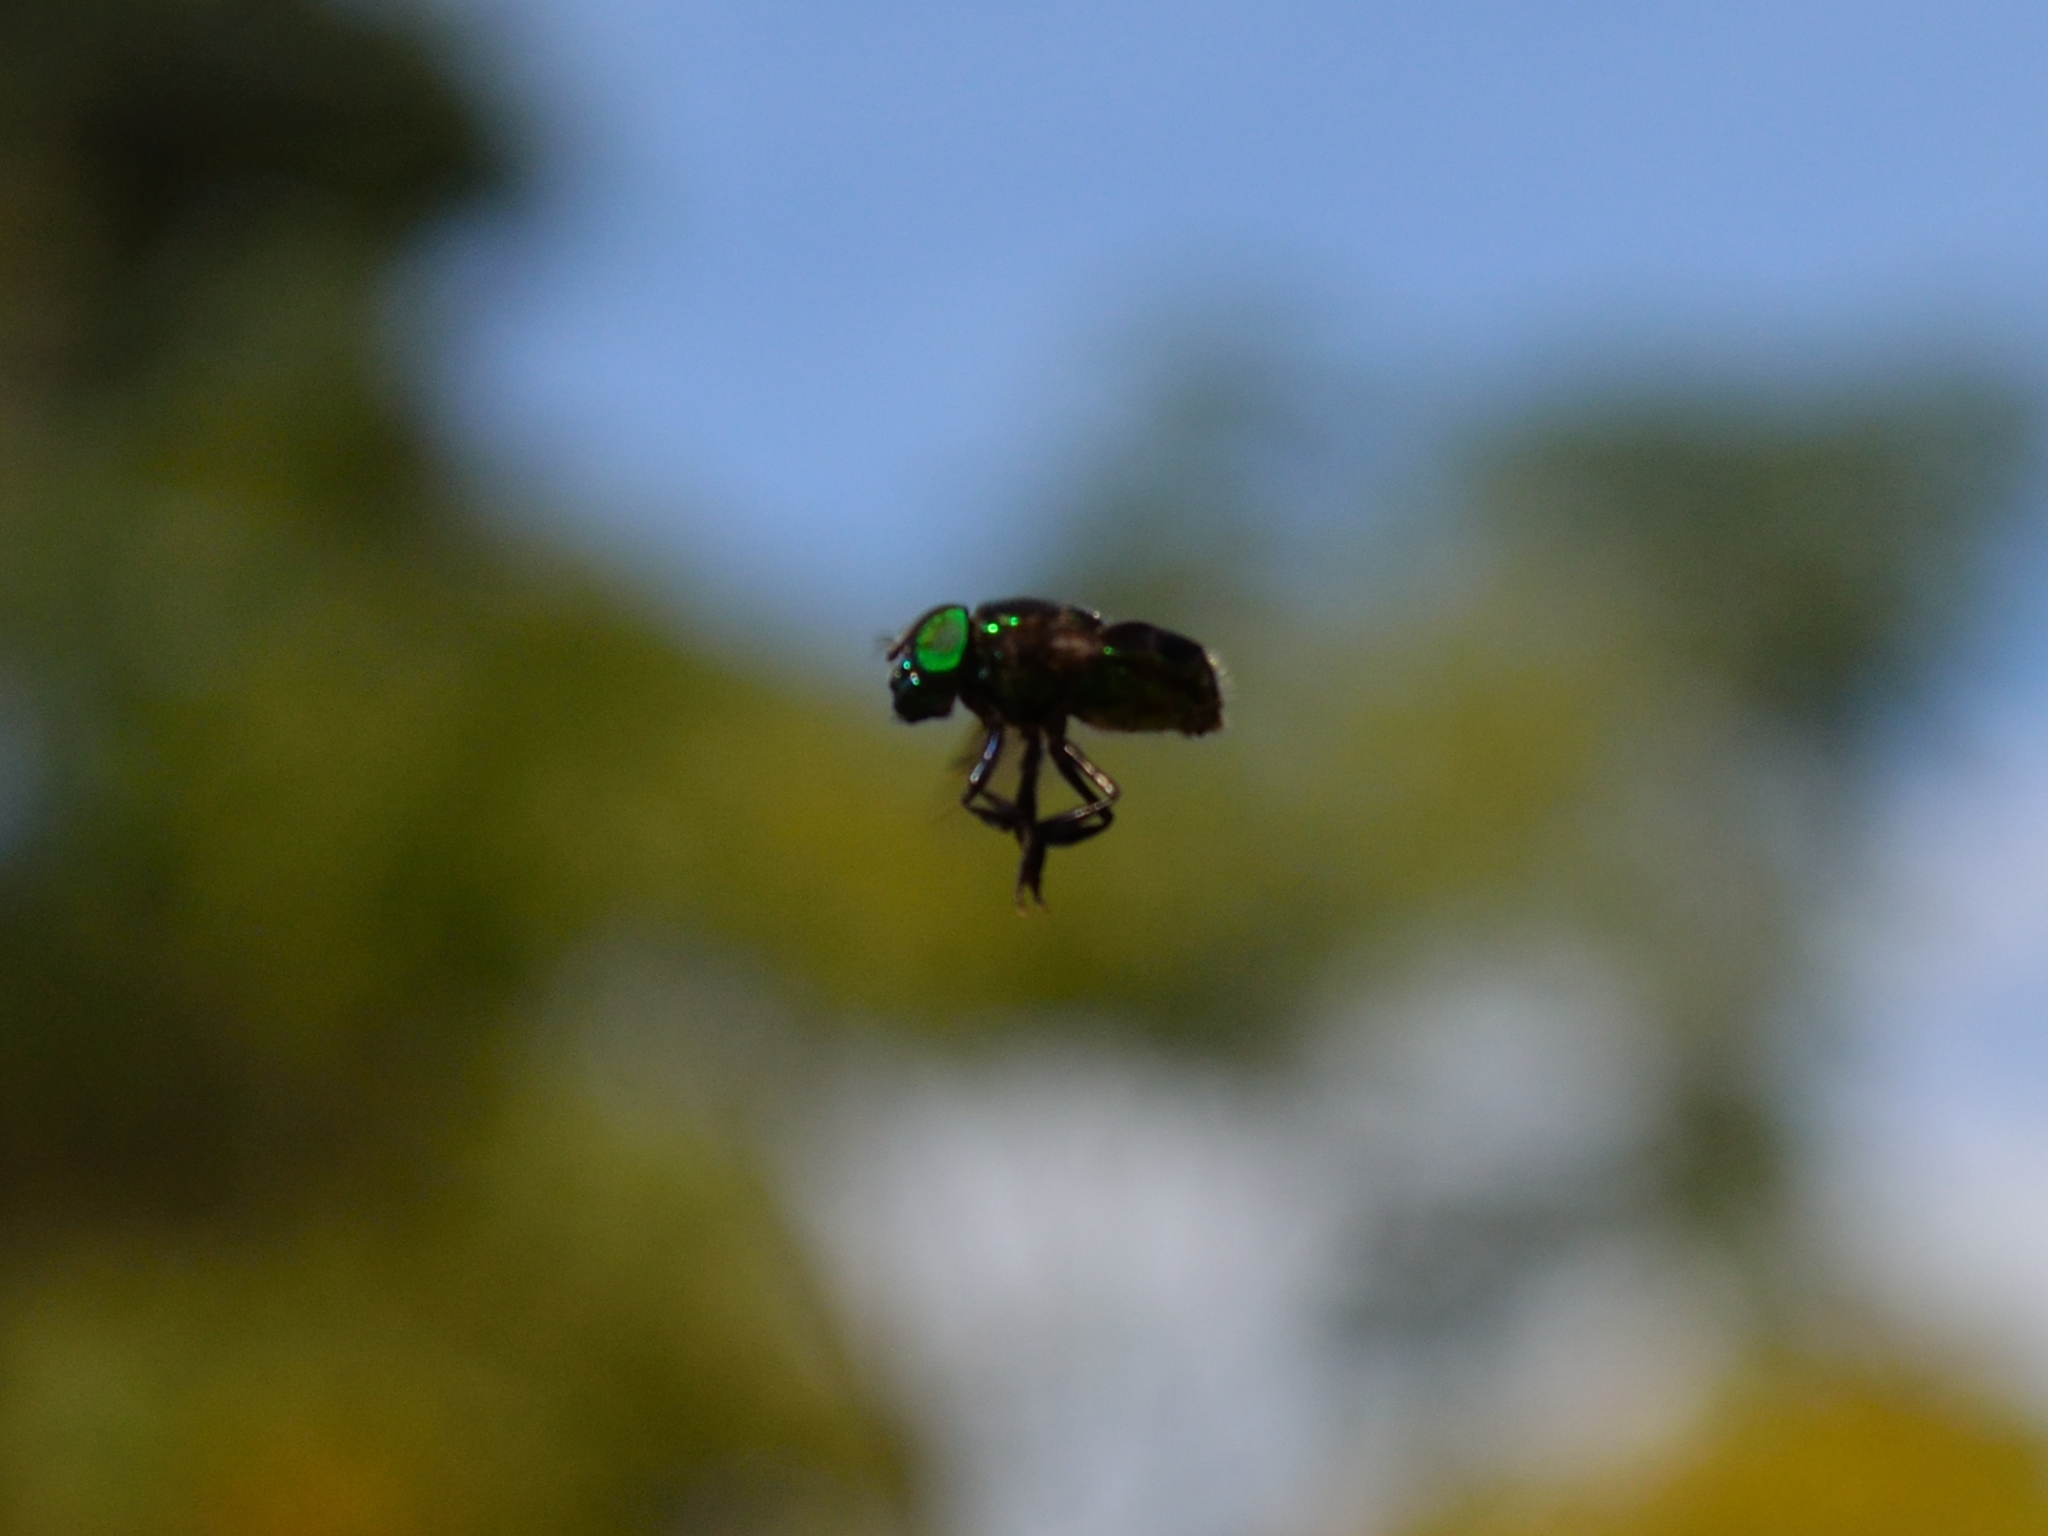
nature, photography, leaf, flower, fly, green, insect, macro, yellow, fauna, invertebrate, close up, mosca, volando, beetle, macro photography, membrane winged insect